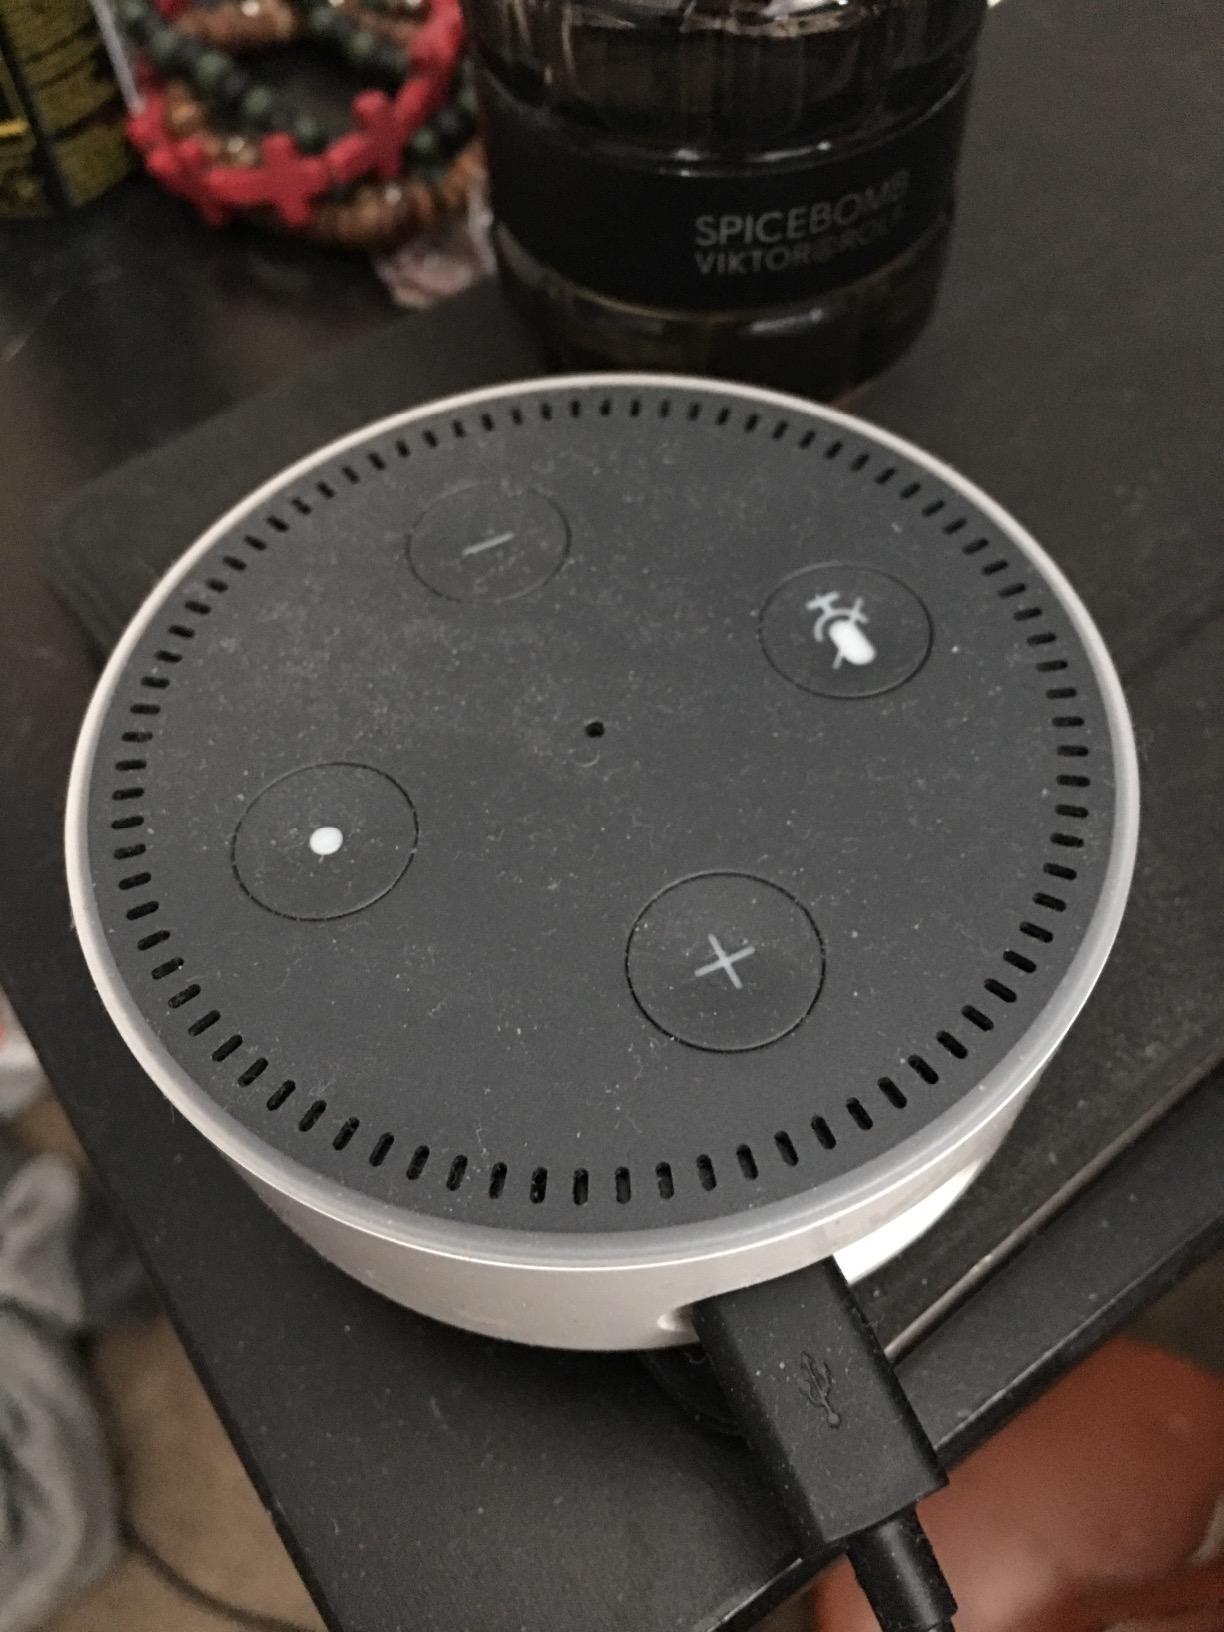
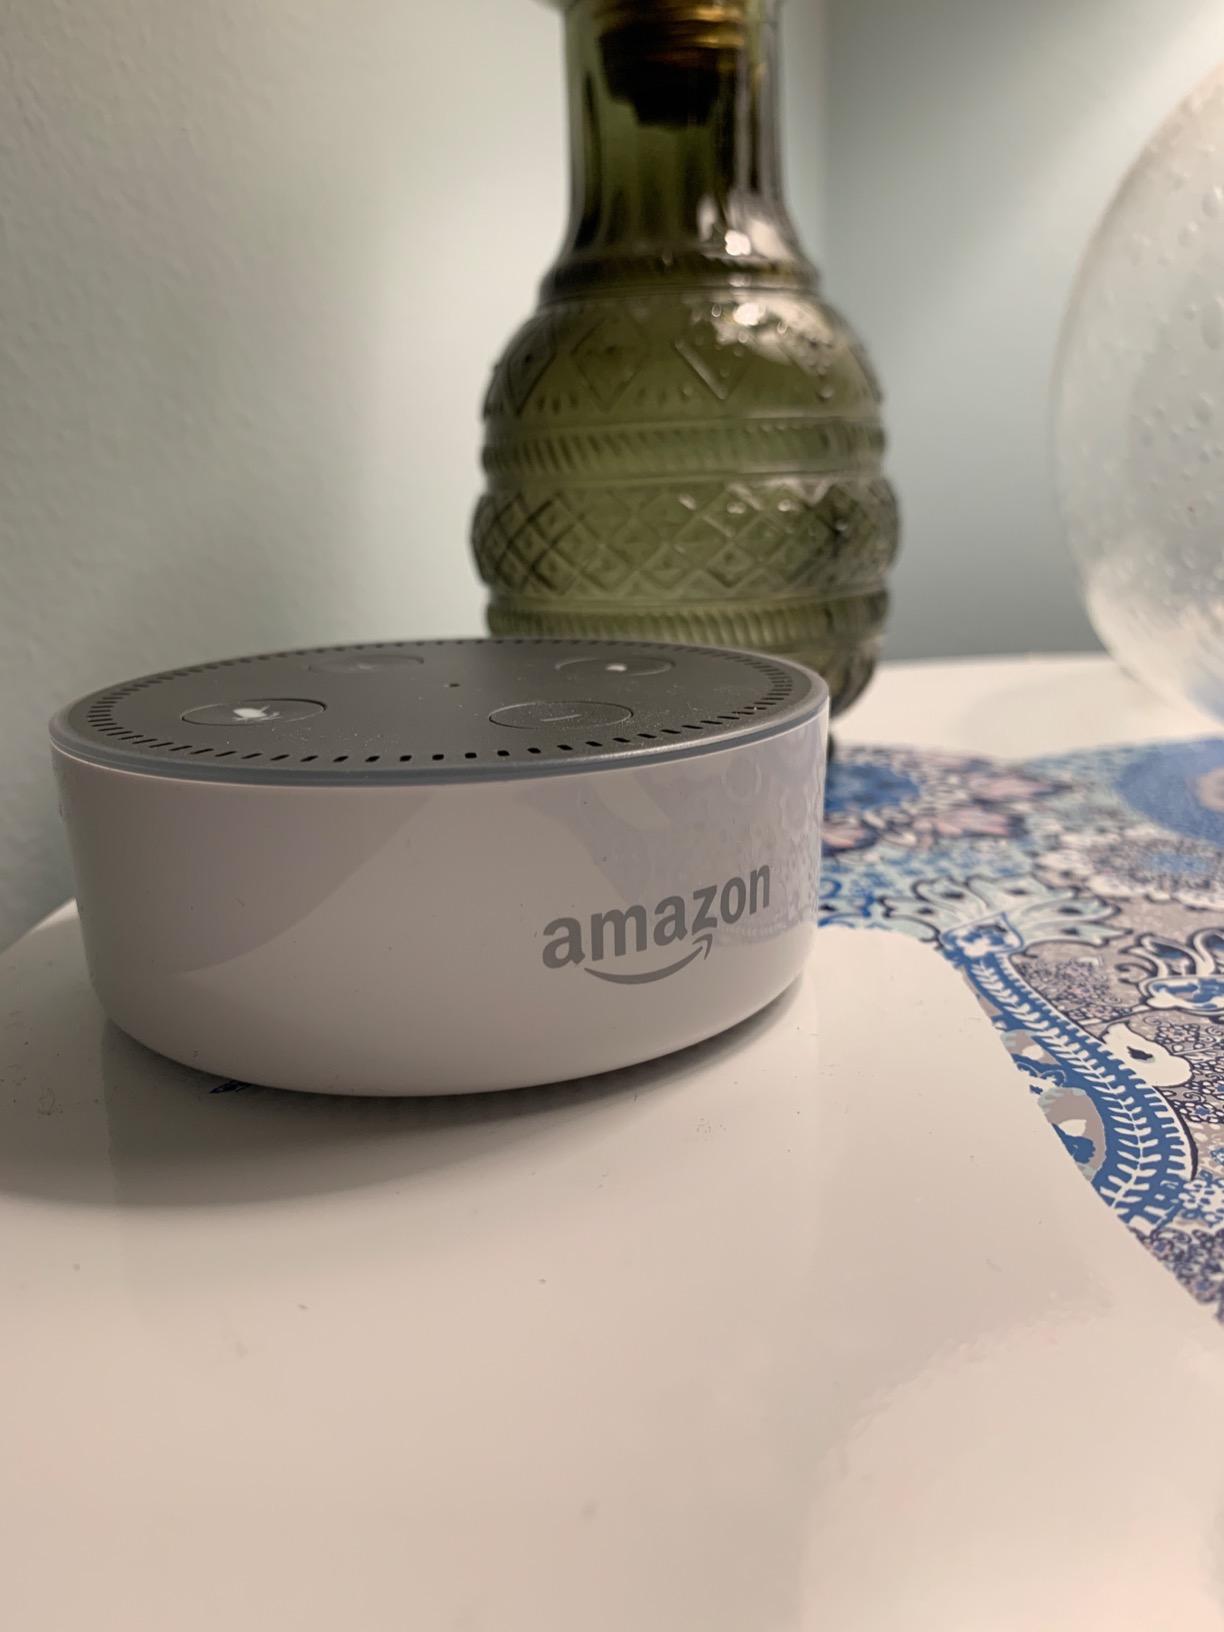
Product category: speaker
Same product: yes